Michael Baylson

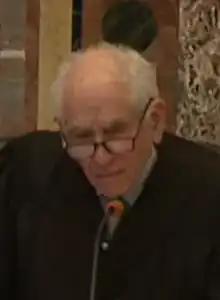

Michael Morris Baylson (born May 29, 1939) is a senior United States district judge of the U.S. District Court for the Eastern District of Pennsylvania.